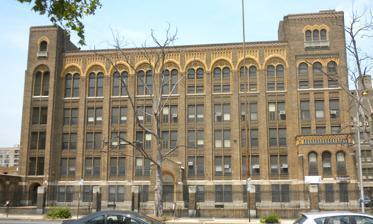
Building: Thaddeus Stevens School of Observation
Country: United States of America
Year built: 1927
United States historic place Thaddeus Stevens School of Observation U.S. National Register of Historic Places Thaddeus Stevens School of Observation, May 2010 Show map of Philadelphia Show map of Pennsylvania Show map of the United States Location 1301 Spring Garden St., Philadelphia, Pennsylvania Coordinates 39°57′43″N 75°09′37″W / 39.962°N 75.1602°W / 39.962; -75.1602 Area 2 acres (0.81 ha) Built 1926–1927 Architect Irwin T. Catharine Architectural style Late Gothic Revival, Ecclesiastical Gothic MPS Philadelphia Public Schools TR NRHP reference No. 86003335 Added to NRHP December 4, 1986 The Thaddeus Stevens School of Observation is an historic, American school building that is located in the Poplar neighborhood of Philadelphia, Pennsylvania . It was added to the National Register of Historic Places in 1988. The school has since closed and has been turned into lofts. History and architectural features Designed by Irwin T. Catharine and built between 1926 and 1927, this historic structure is a five-story, brick building hat sits on a limestone base and grade-level basement. Created in the Late Gothic Revival style, it features a projecting entrance bay with Gothic arch opening, round arched openings, and decorative spandrel panels. It was used as an "observation school" for teacher education and training. It is named for Congressman Thaddeus Stevens (1792–1868). The building was added to the National Register of Historic Places in 1988. The school has since closed and been turned into lofts. In 1998, Philadelphia based mural artist Meg Saligman painted the iconic mural "Common Threads," wherein she depicted a humanity shared across time, today's youth paralleled with classical figures. All models for the mural were local high school students. References